Loch a' Bhraoin

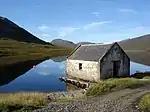
The Boat House on Loch a' Bhraoin

Loch a' Bhraoin lies about 7 miles to the south of the head of Loch Broom, and is surrounded by high hills. At the west end of the loch, about 2 miles from the end of the loch is the plateau of a' Chailleach that rises to 998.52metres above sea level. The loch is orientated on a northeast to southwest direction and is over 4 km in length. The maximum breadth of the loch is nearly 800metres wide.